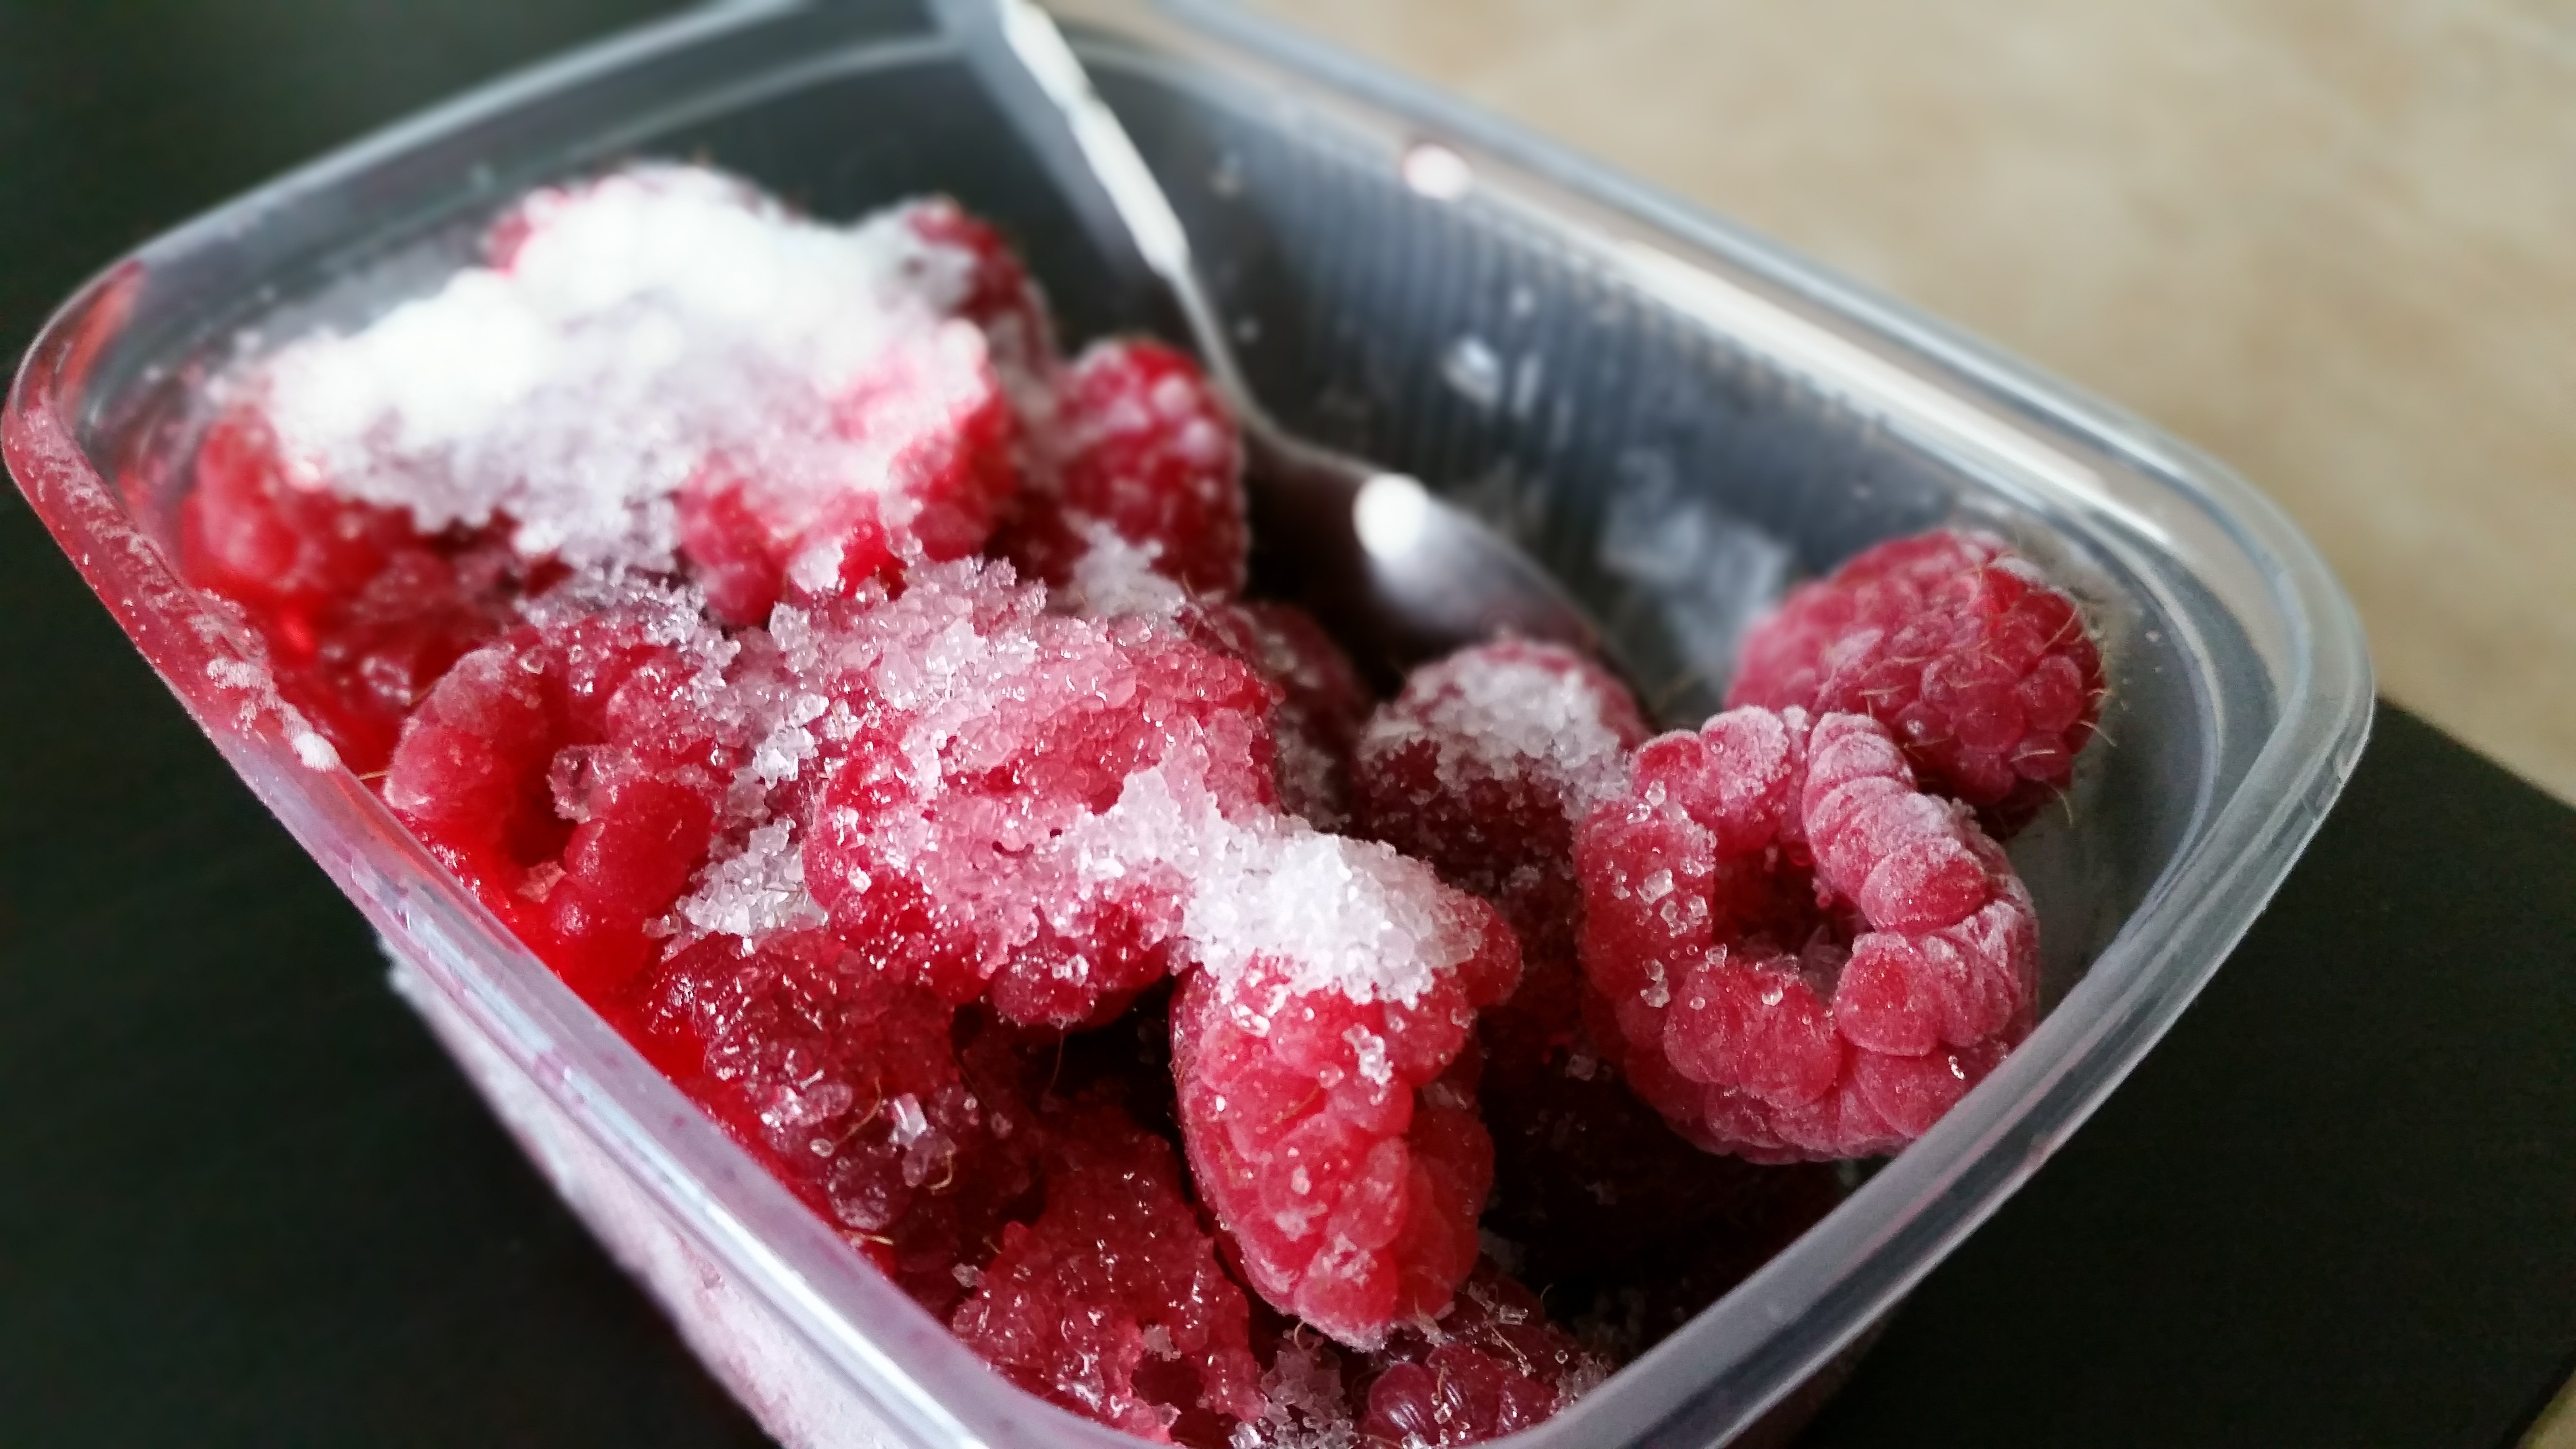
plant, raspberry, fruit, berry, food, red, produce, frozen, dessert, cuisine, delicious, strawberry, strawberries, flowering plant, sorbet, frozen fruit, granita, frutti di bosco, ais kacang, frozen raspberry